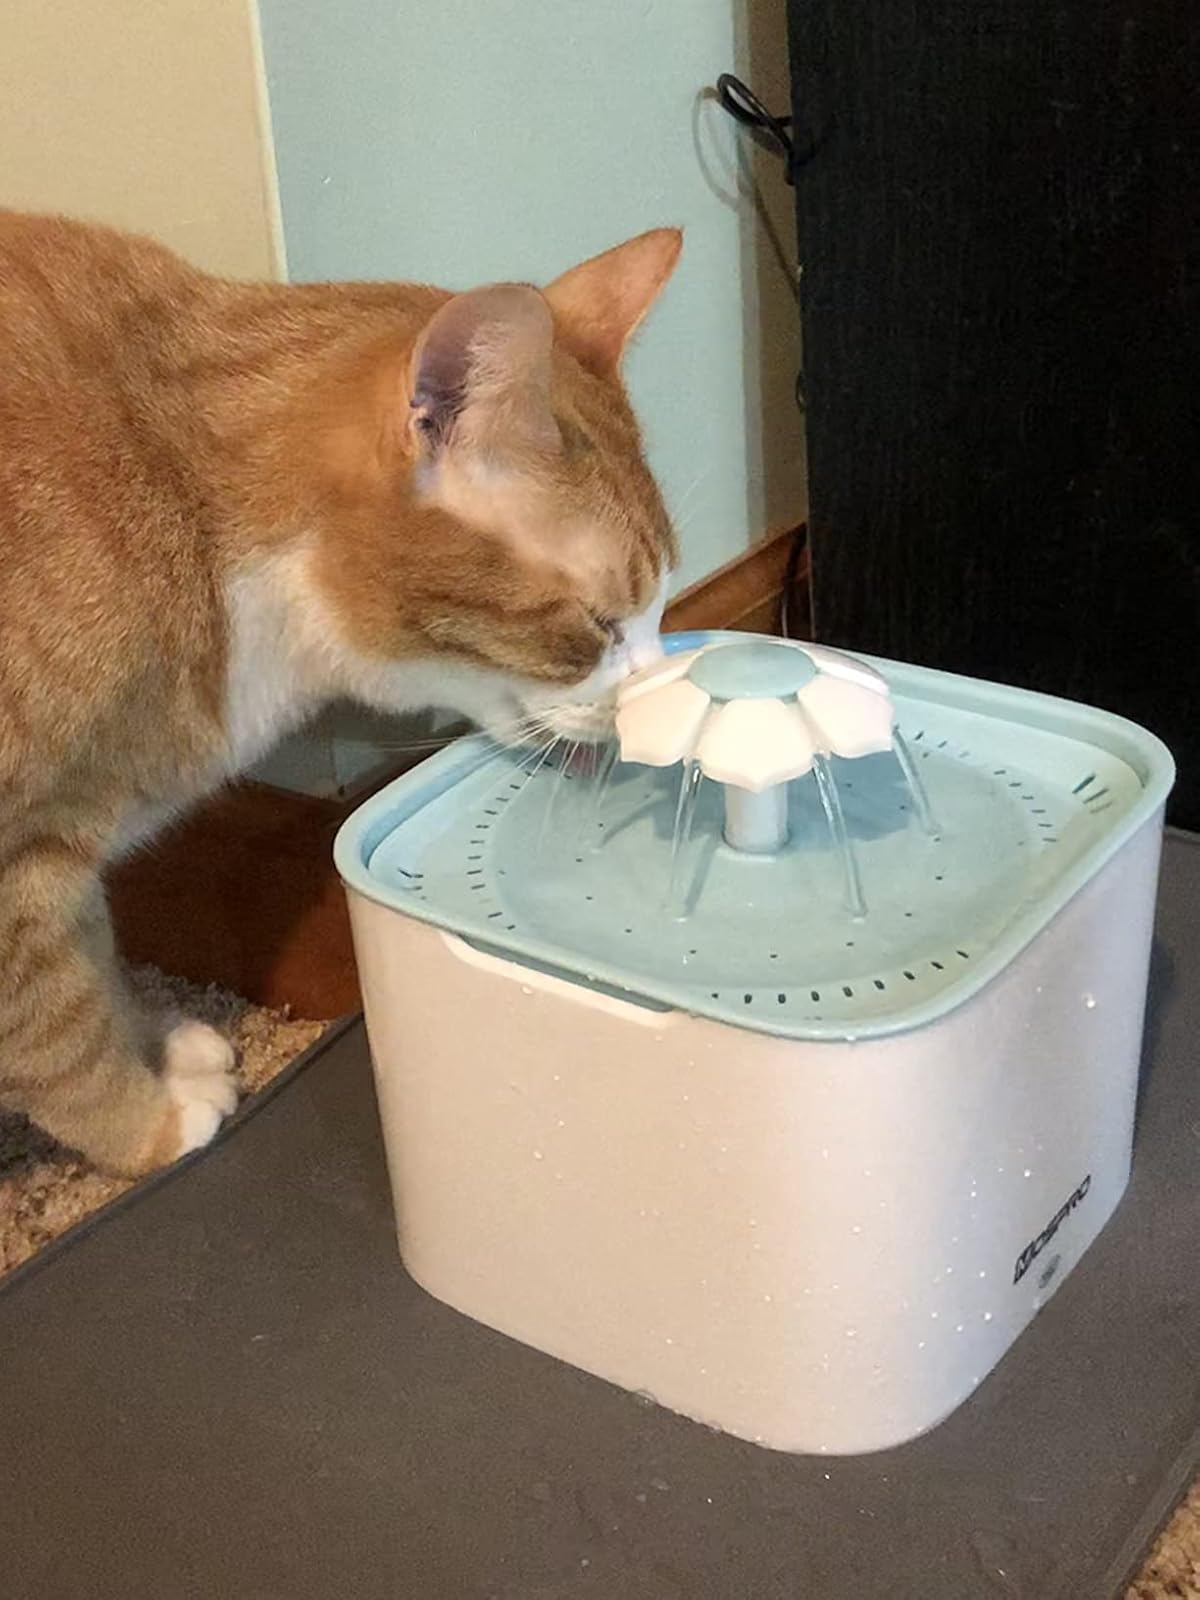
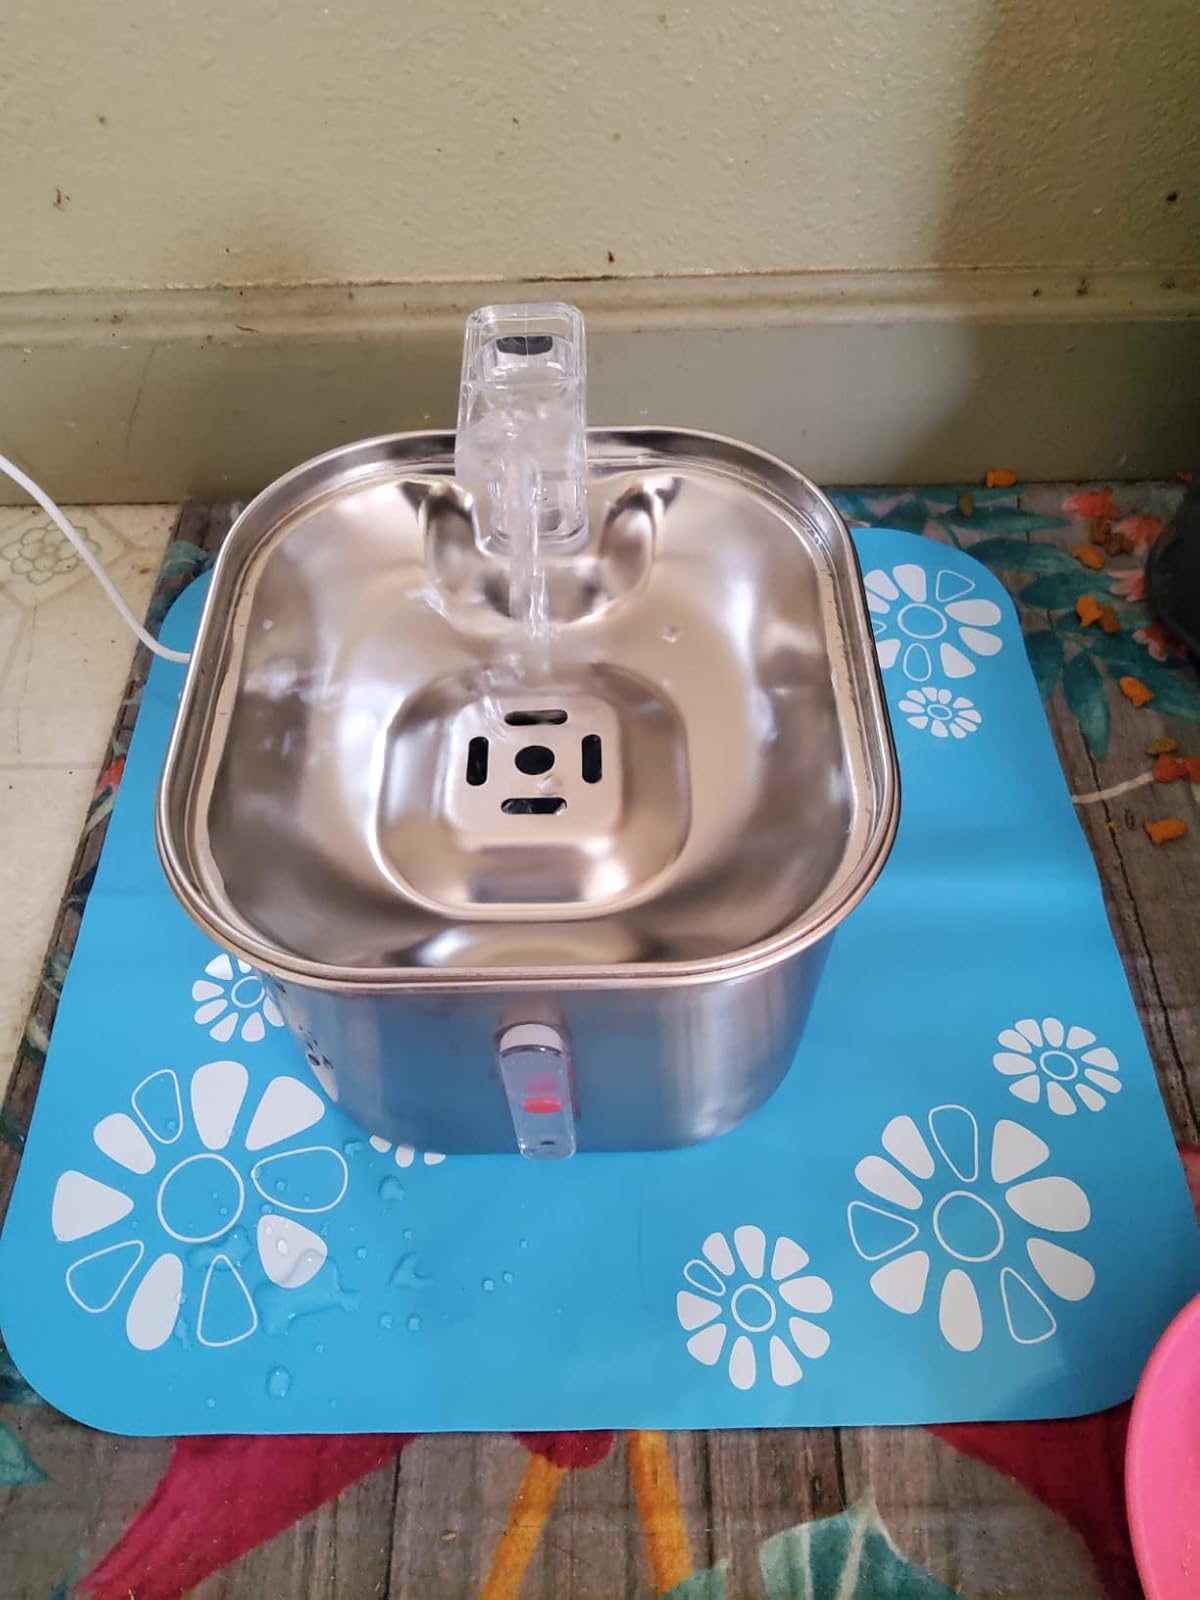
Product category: items_bowl
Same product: no